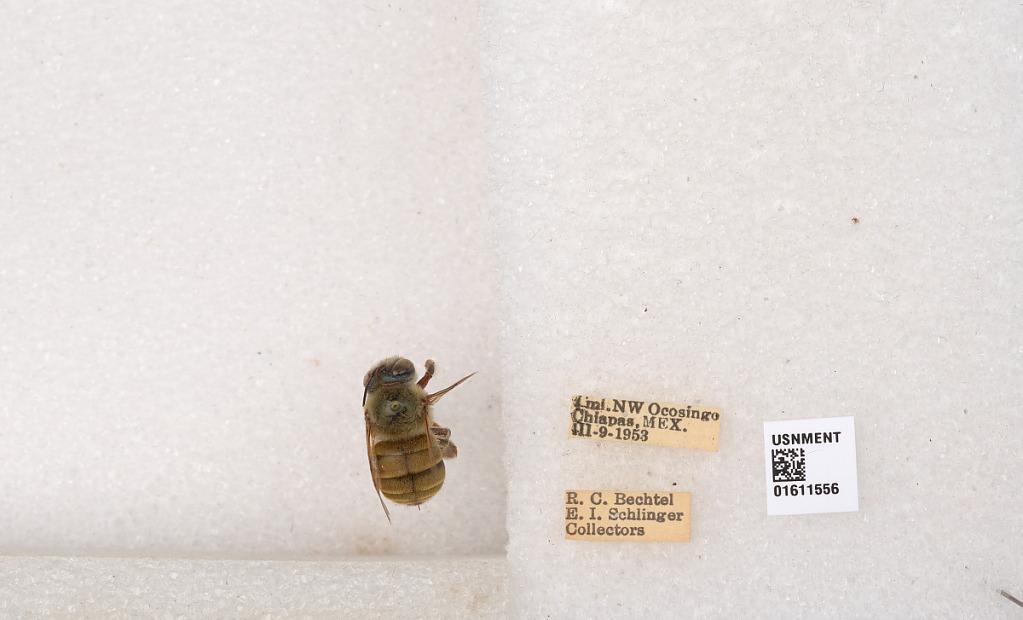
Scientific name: Xylocopa (Schonnherria) viridis Smith
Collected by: R. Bechtel & E. Schlinger
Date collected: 1953-3-9
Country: Mexico
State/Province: Chiapas
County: Ocosingo
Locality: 1 mi. NW Ocosingo